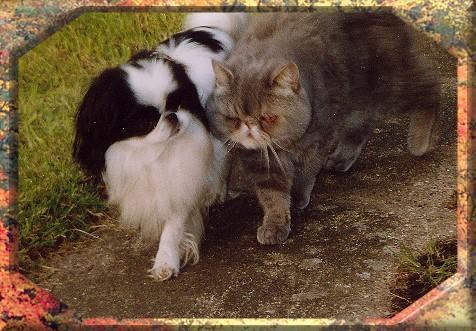
Japanese_spaniel